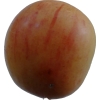
Label: Apple 14